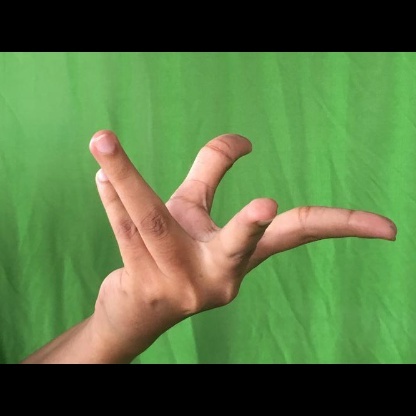
Mudra: Alapadmam